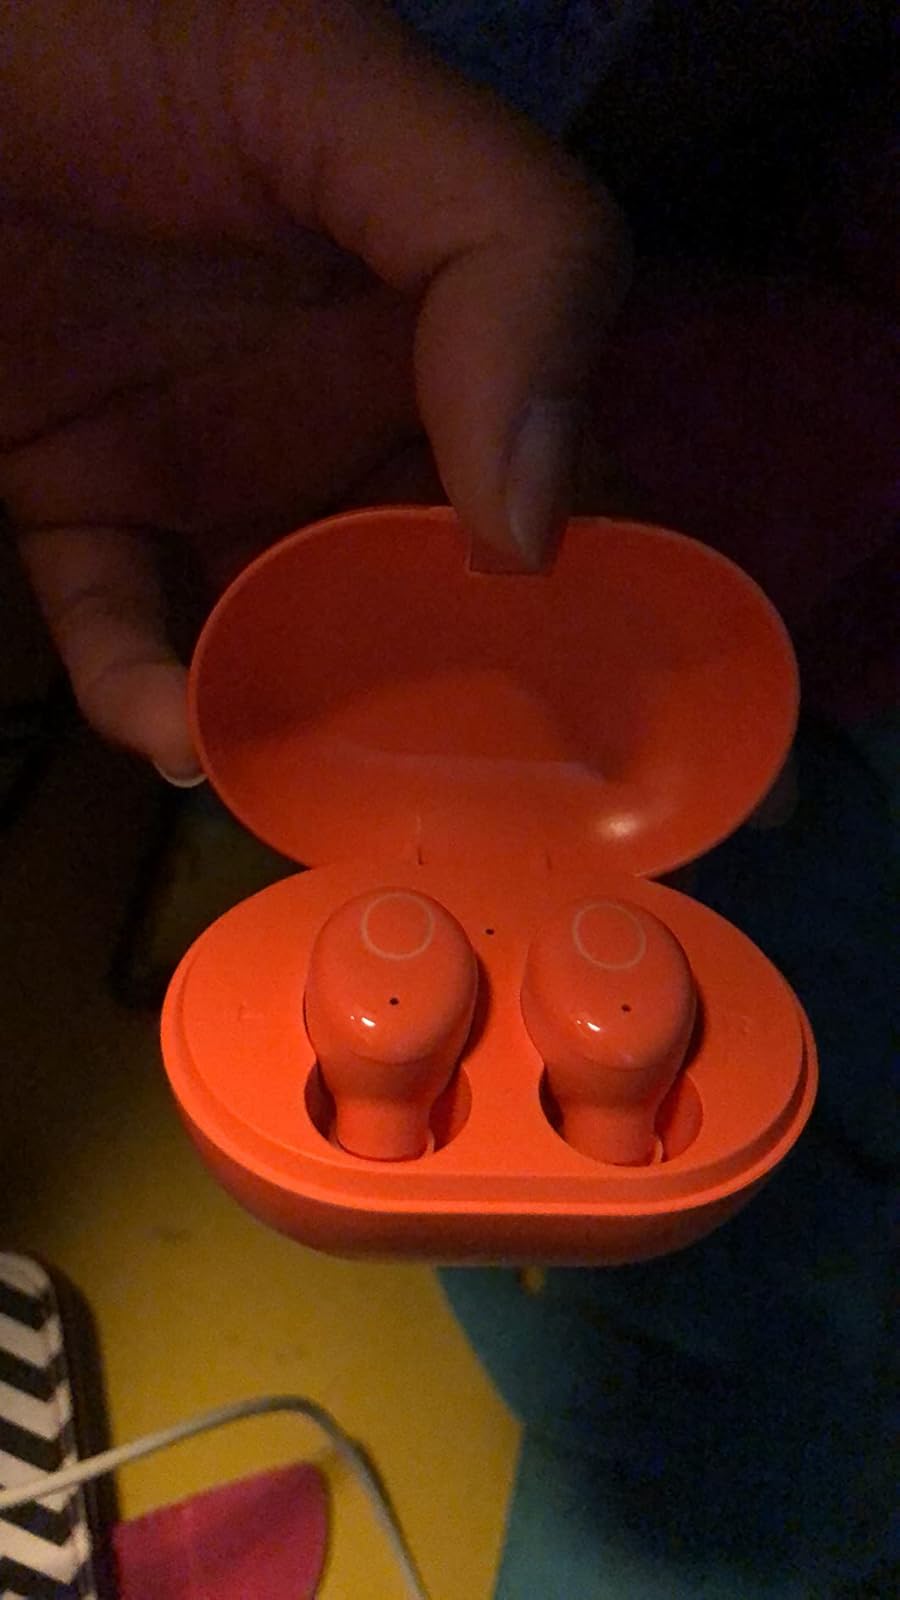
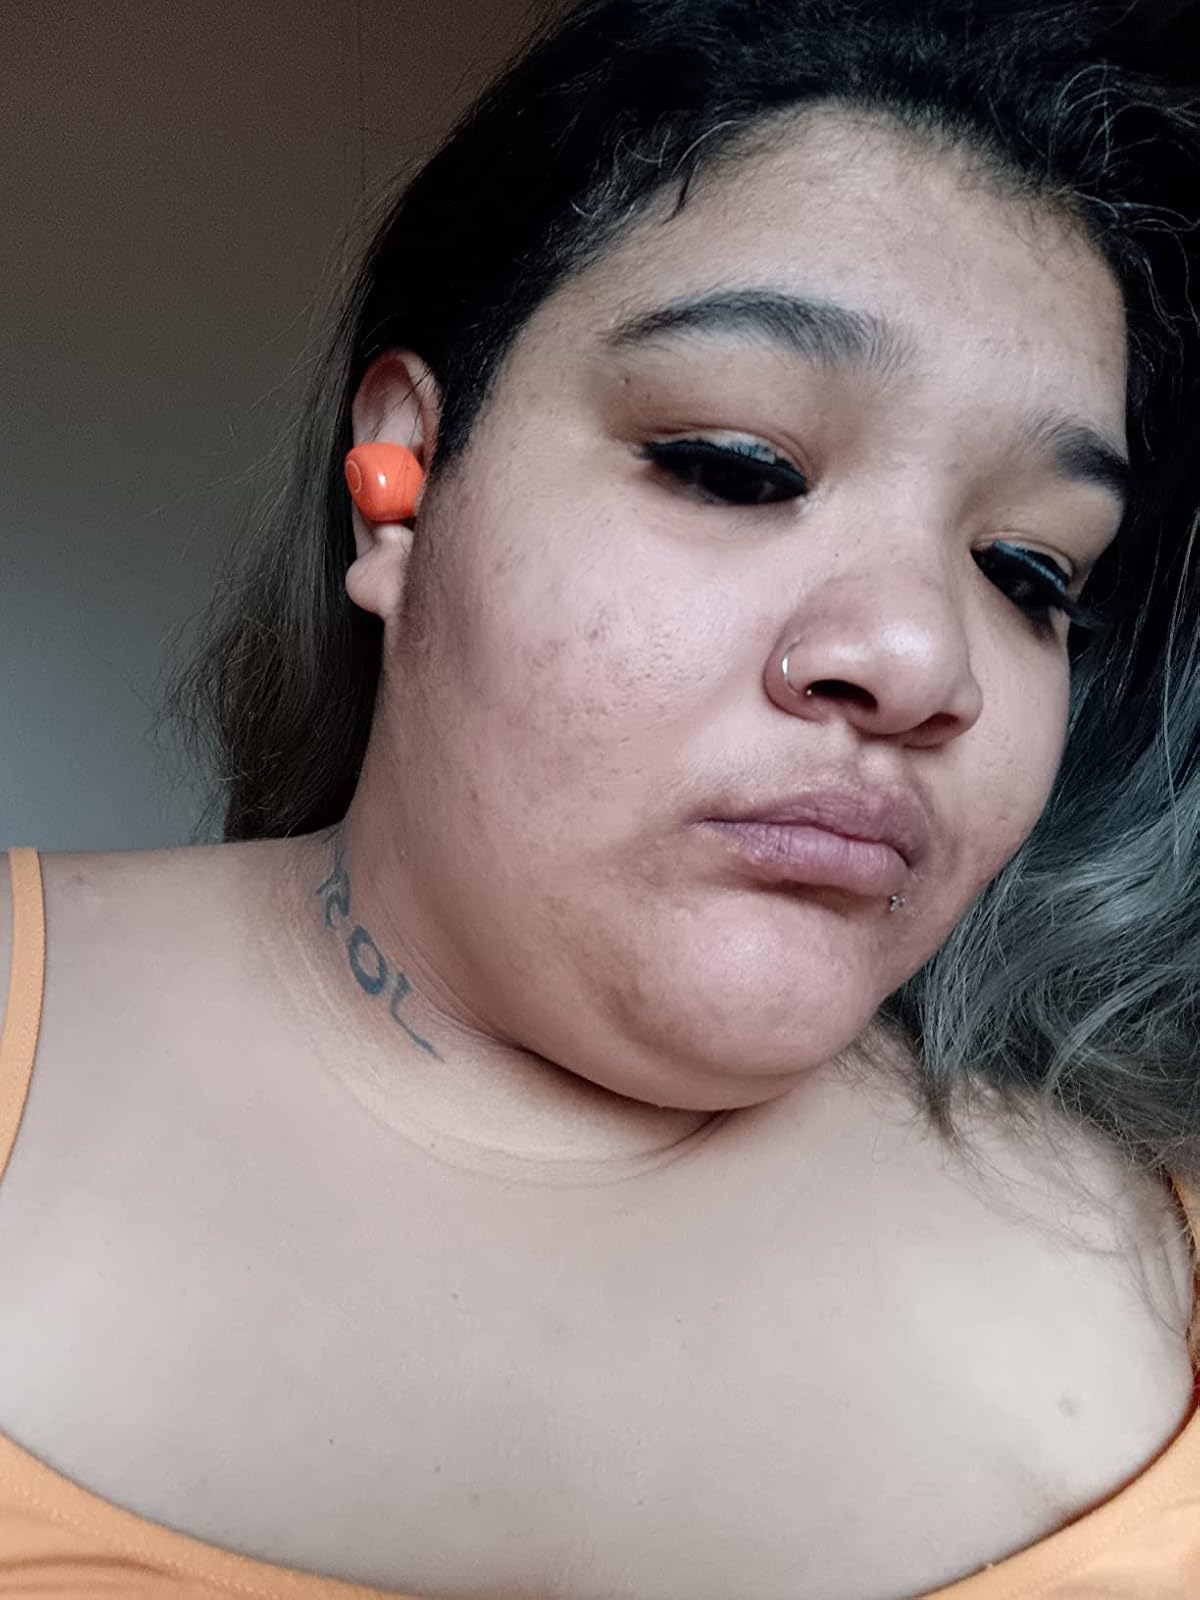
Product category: earbuds
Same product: yes